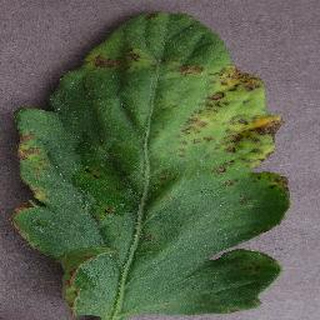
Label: tomato_bacterial_spot